Heping Road station

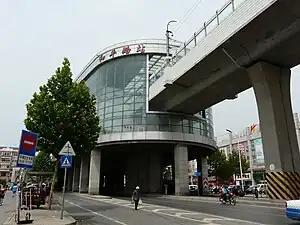

Heping Road is a station on Line 3 of the Dalian Metro in Liaoning Province, China. It is located in the Jinzhou District of Dalian City.